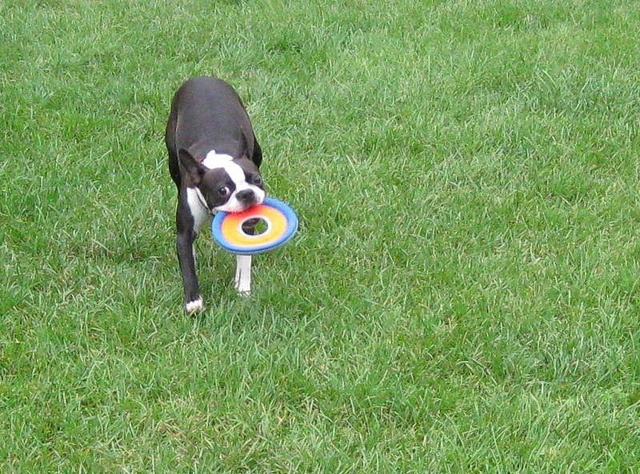
The small black and white dog holds onto a Frisbee.
A black and white dog on a grassy field holding a frisbee in its mouth
A small pug dog holding a frisbee in it's mouth on a green field.
A small dog playing with a colorful frisbee
A dog holding a small frisbee in it's mouth